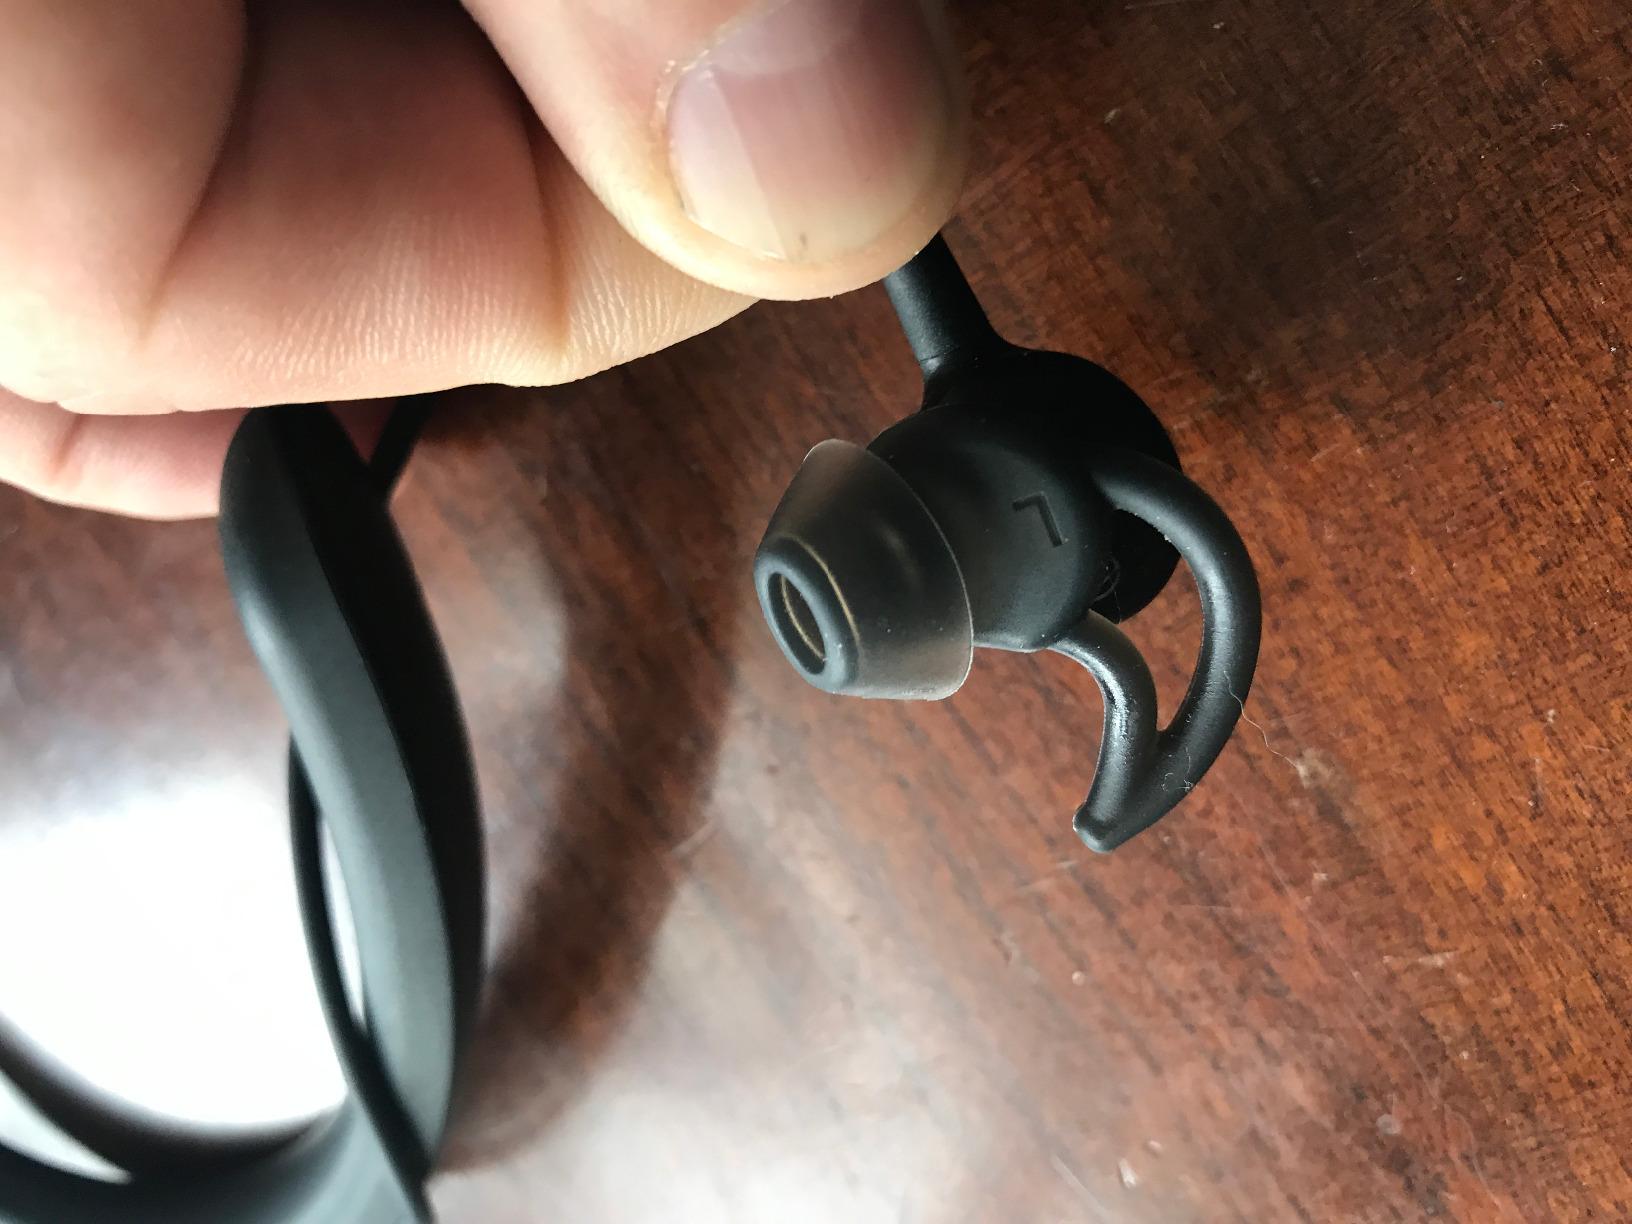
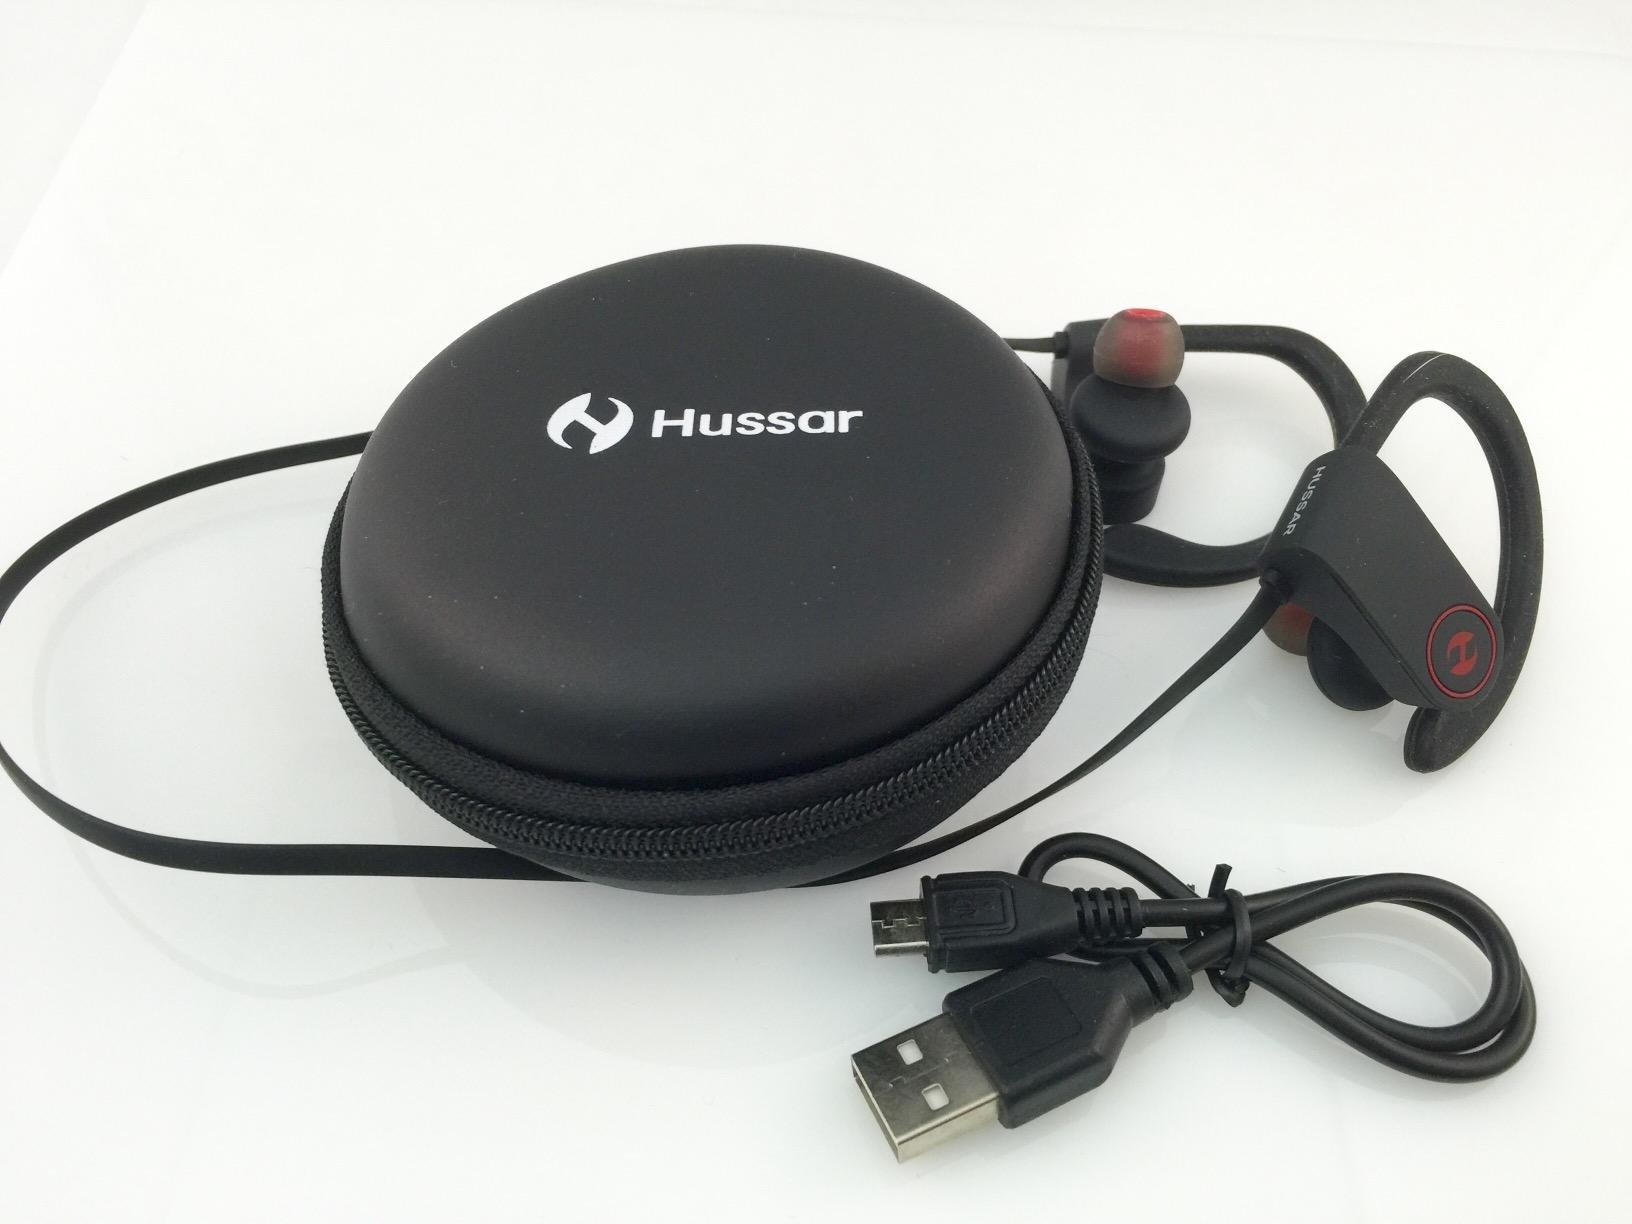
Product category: headphones
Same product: no